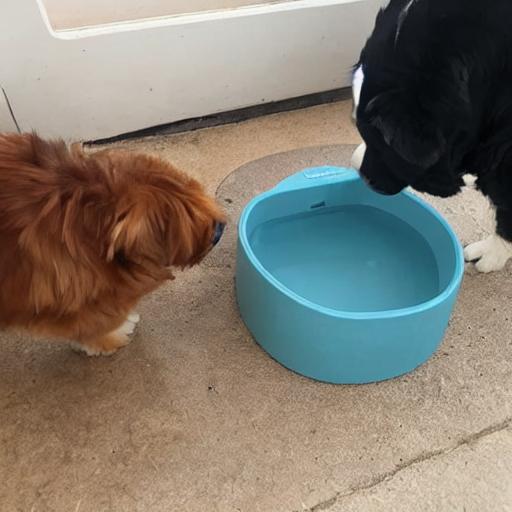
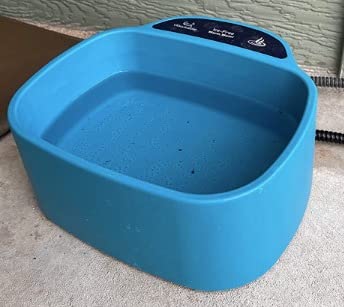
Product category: items_bowl
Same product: no